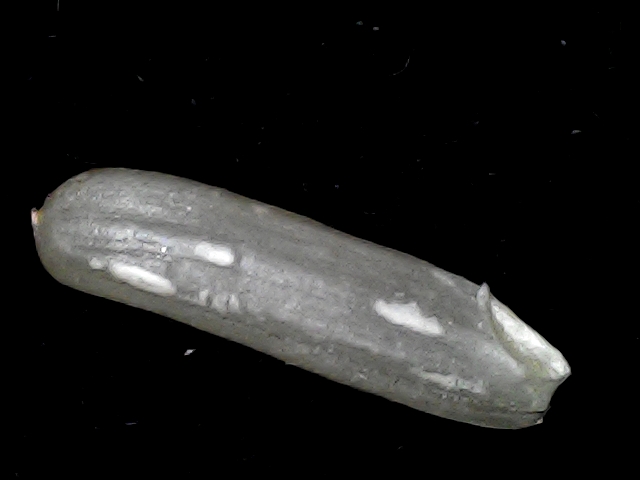
Rice variety: BD57